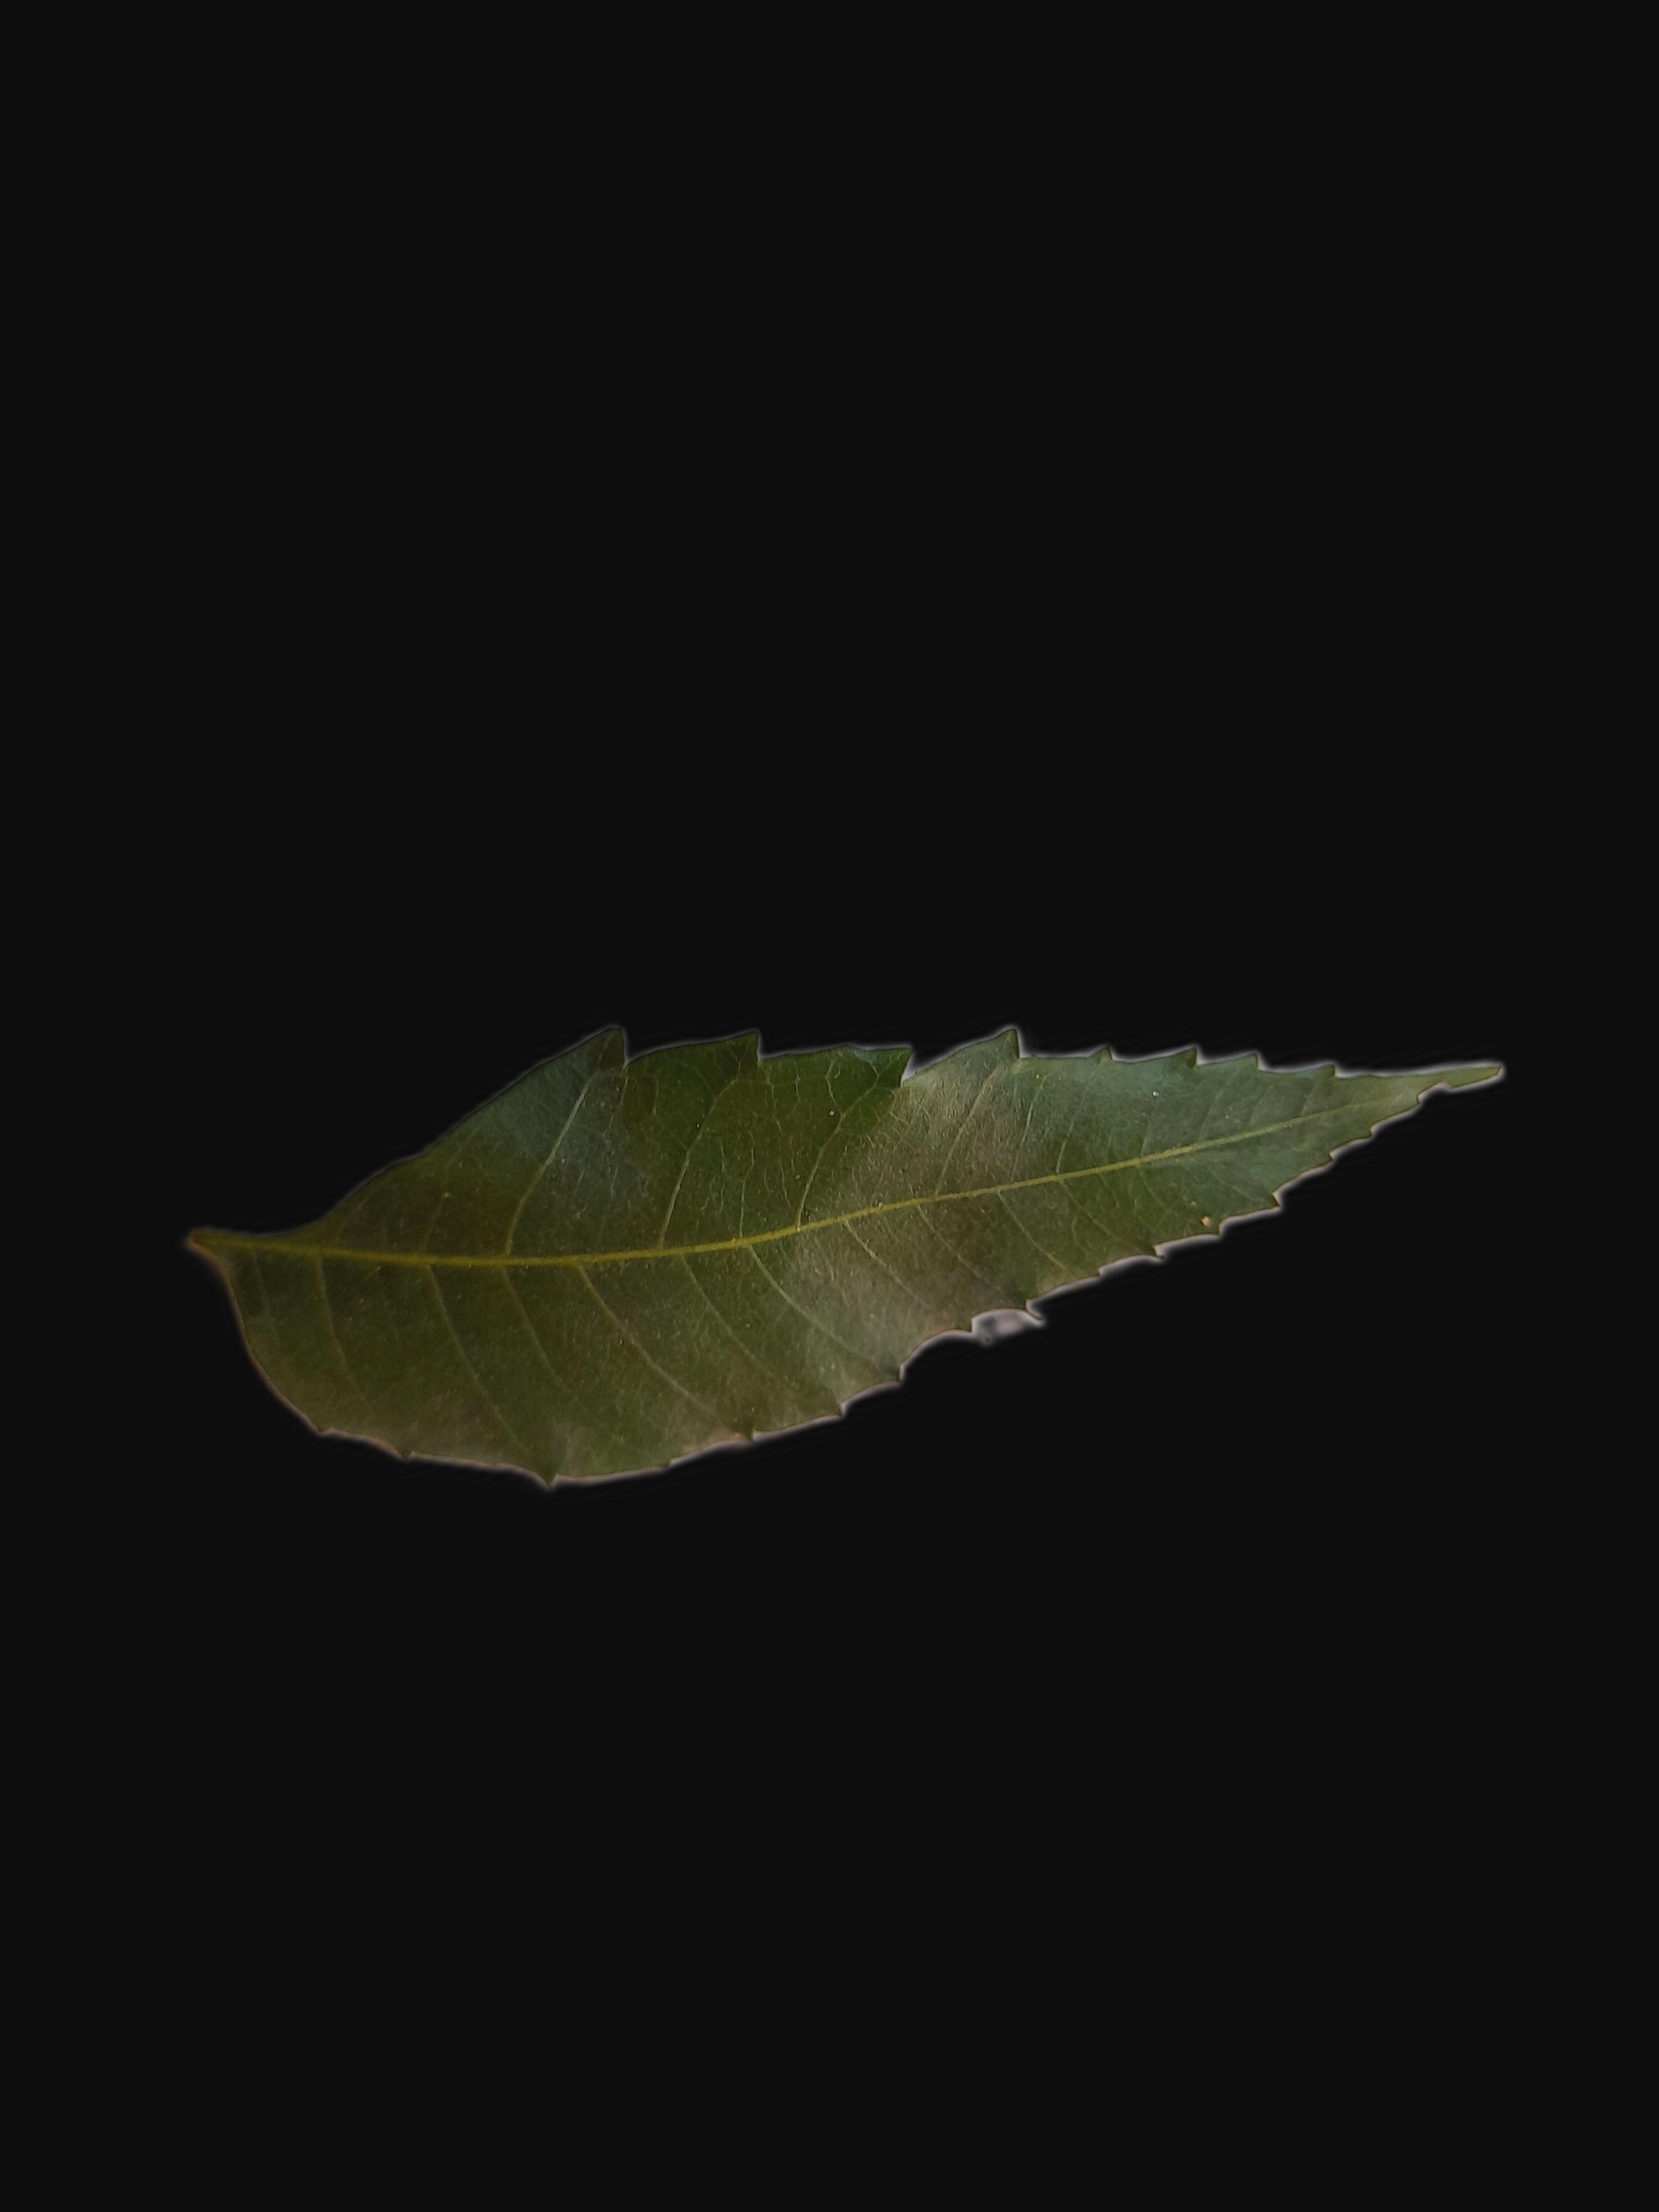
Plant: Neem